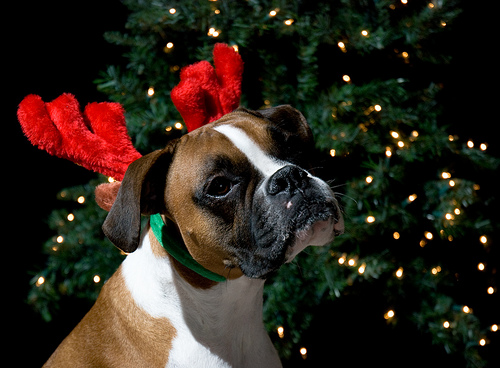
Breed: boxer